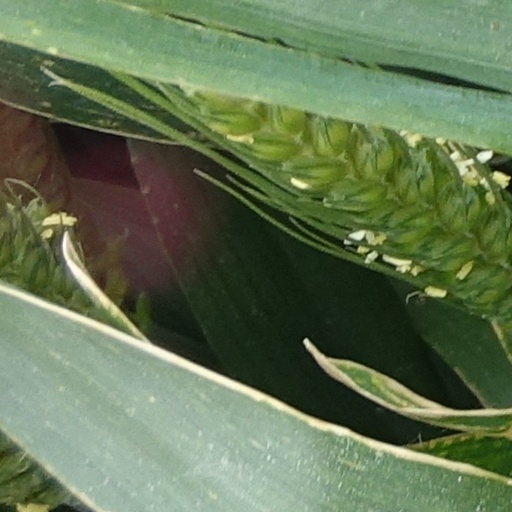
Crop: wheat